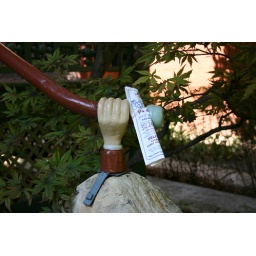
This is the base of a hand rail in front of a house on Leavitt.